Boris K. Stegmann

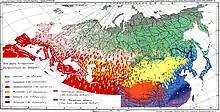
Stegmann's subdivision of the Palearctic based on faunal affinities

Stegmann was born in Pskov, Russia. He worked at the Russian Academy of Sciences from 1921 in the ornithology department. He became a research assistant in 1928 and worked on various bird groups. In 1938 he published his ideas on nine avifaunal centres within the Old World. This was an influential work in its time. In 1938 his German ancestry led to his arrest but he was released after a year and a half. But after the beginning of World War II he was expelled from Leningrand and forced to work in Kazakhstan. Exiled along with his wife Tatiana Savelyeva in the Balkash region of central Asia, he continued his research on birds in the region until 1954. In 1964 he published a volume on the birds of the Soviet Union along with Aleksandr Ivanovich Ivanov. He also worked on molluscs and on the evolution of birds. He published a key to the bird families of the Soviet Union and took a special interest in the corvids. In 1978 a manuscript on the comparative anatomy of the avian forelimb was published posthumously with a preface by Walter Bock.